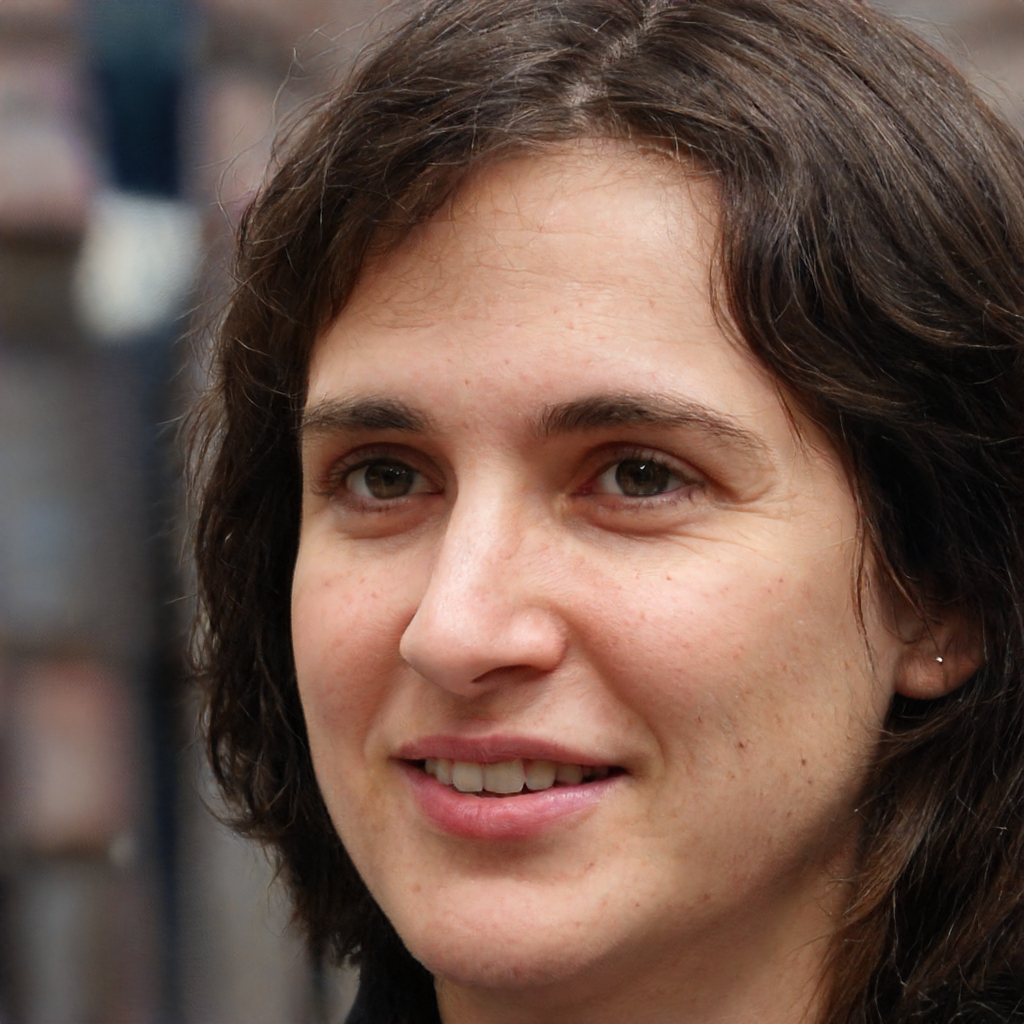
Portrait style: Real Portrait